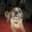
Label: dog